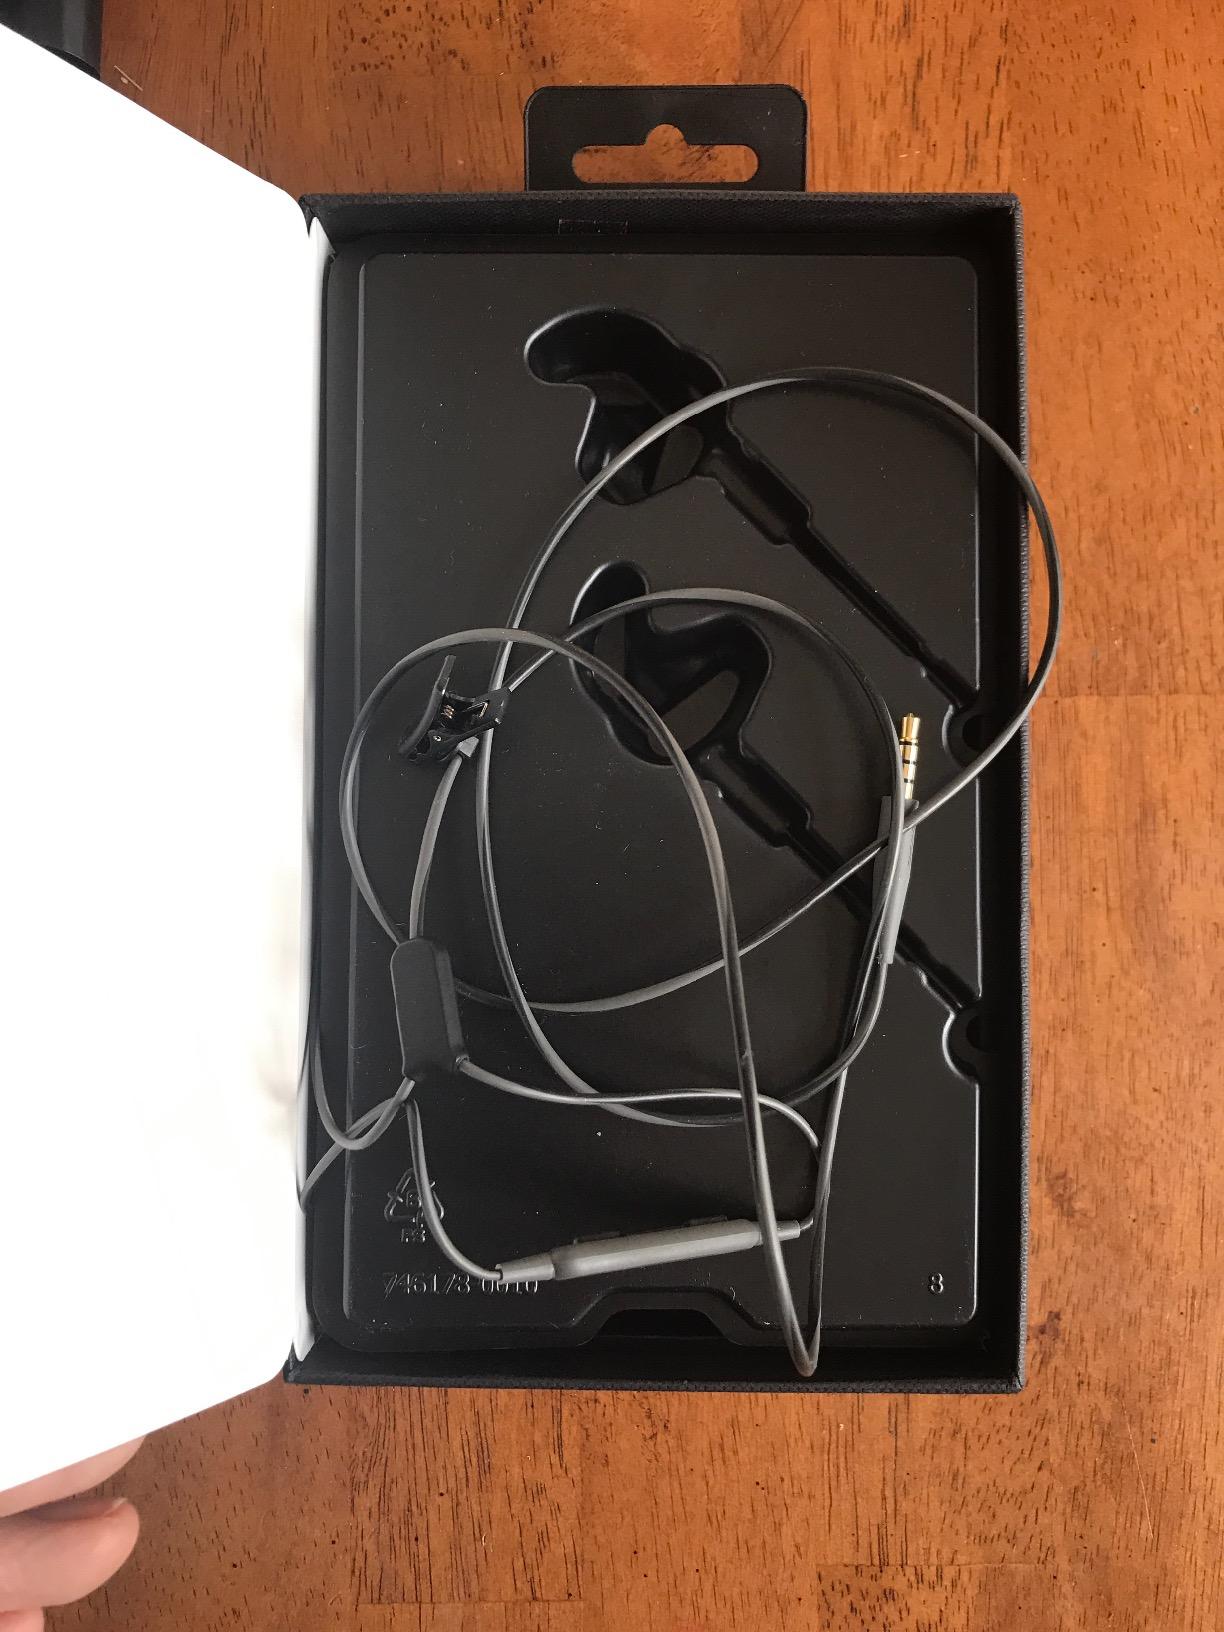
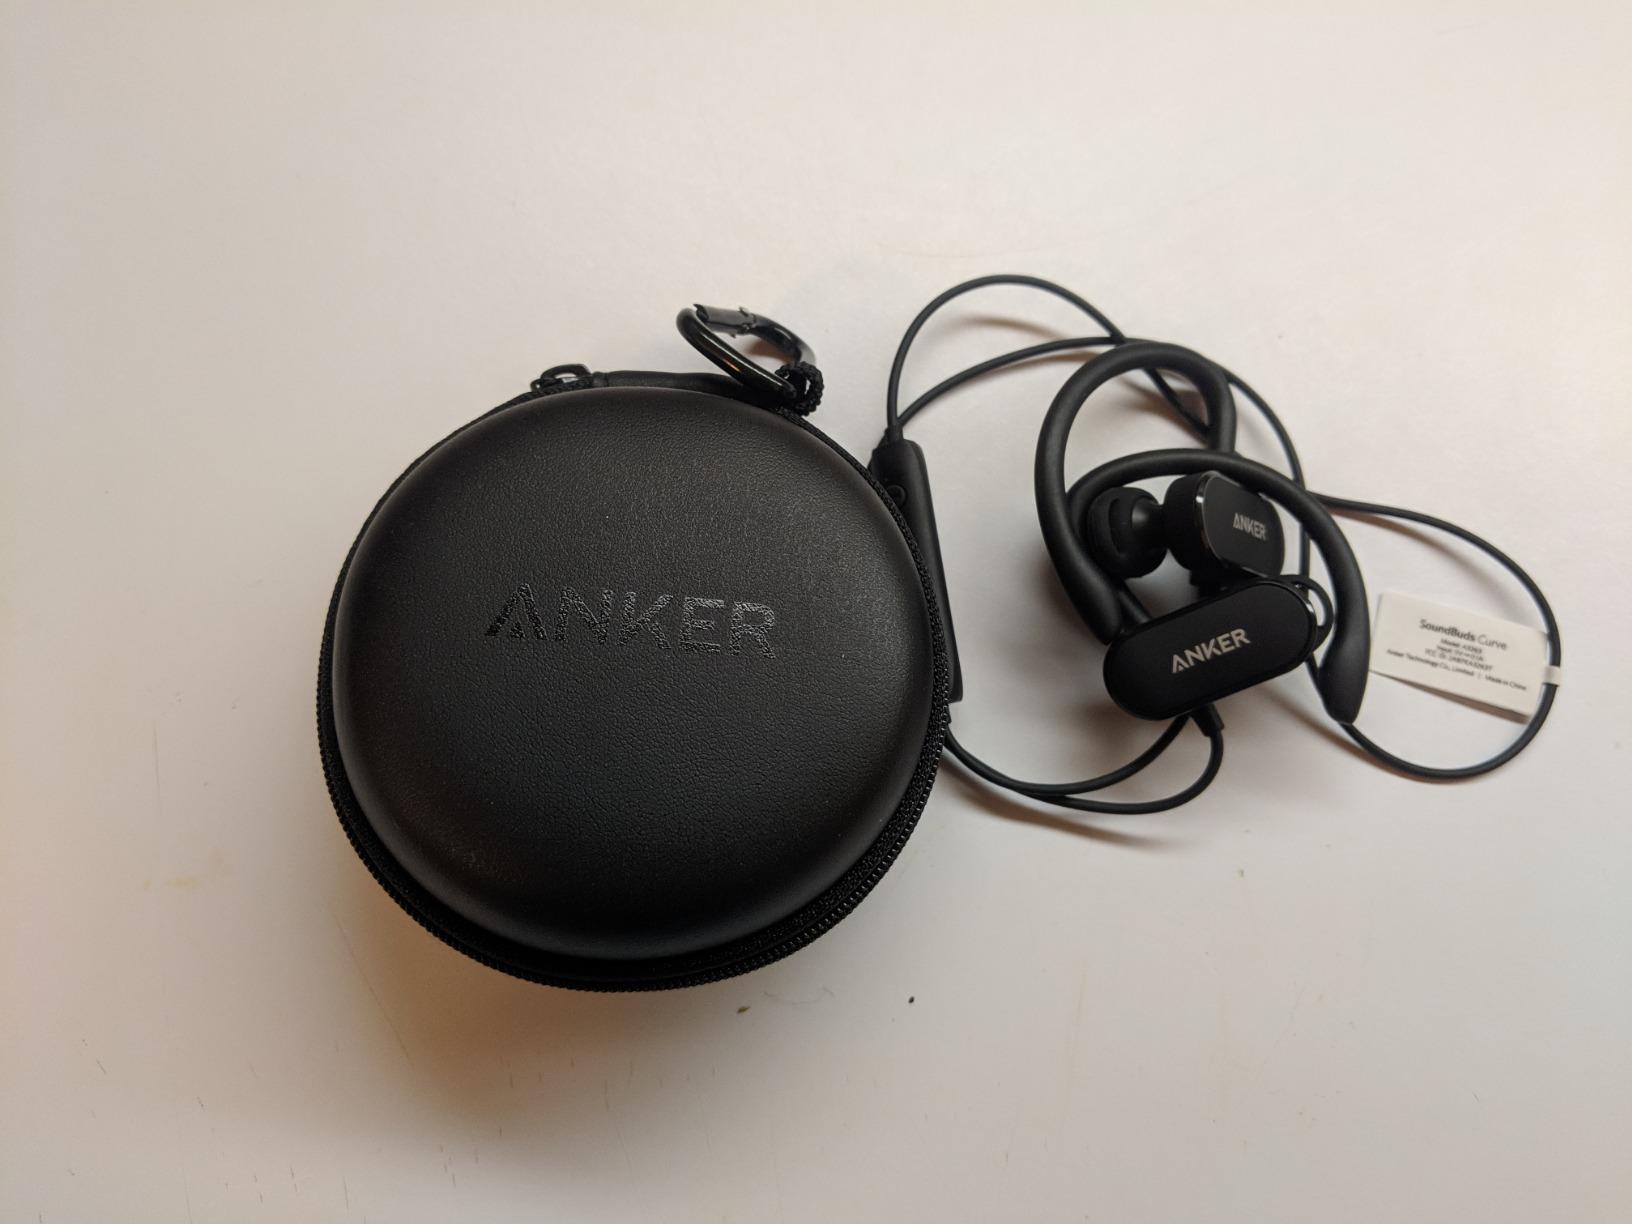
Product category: headphones
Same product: no